Potash

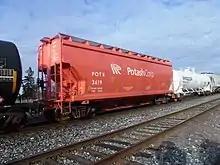
A covered hopper car in a Canadian train for shipping potash by rail

Most of the world reserves of potassium (K) were deposited as sea water in ancient inland oceans. After the water evaporated, the potassium salts crystallized into beds of potash ore. These are the locations where potash is being mined today. The deposits are a naturally occurring mixture of potassium chloride (KCl; mineral name sylvite) and sodium chloride (NaCl; mineral name halite), more commonly known as table salt. Over time, as the surface of the earth changed, these deposits were covered by thousands of feet of earth.